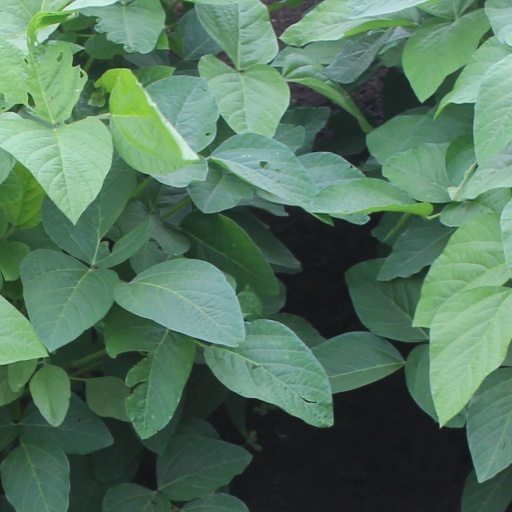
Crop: soybean